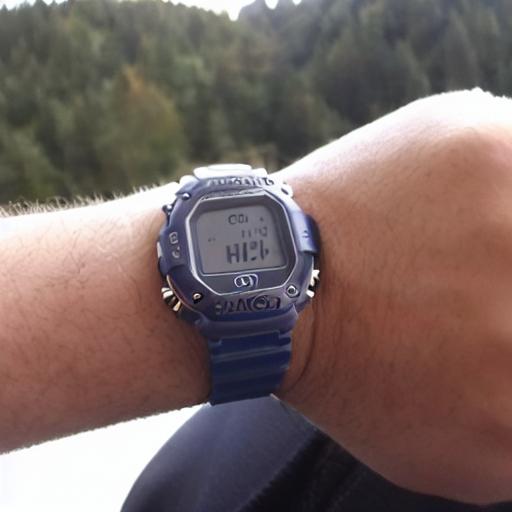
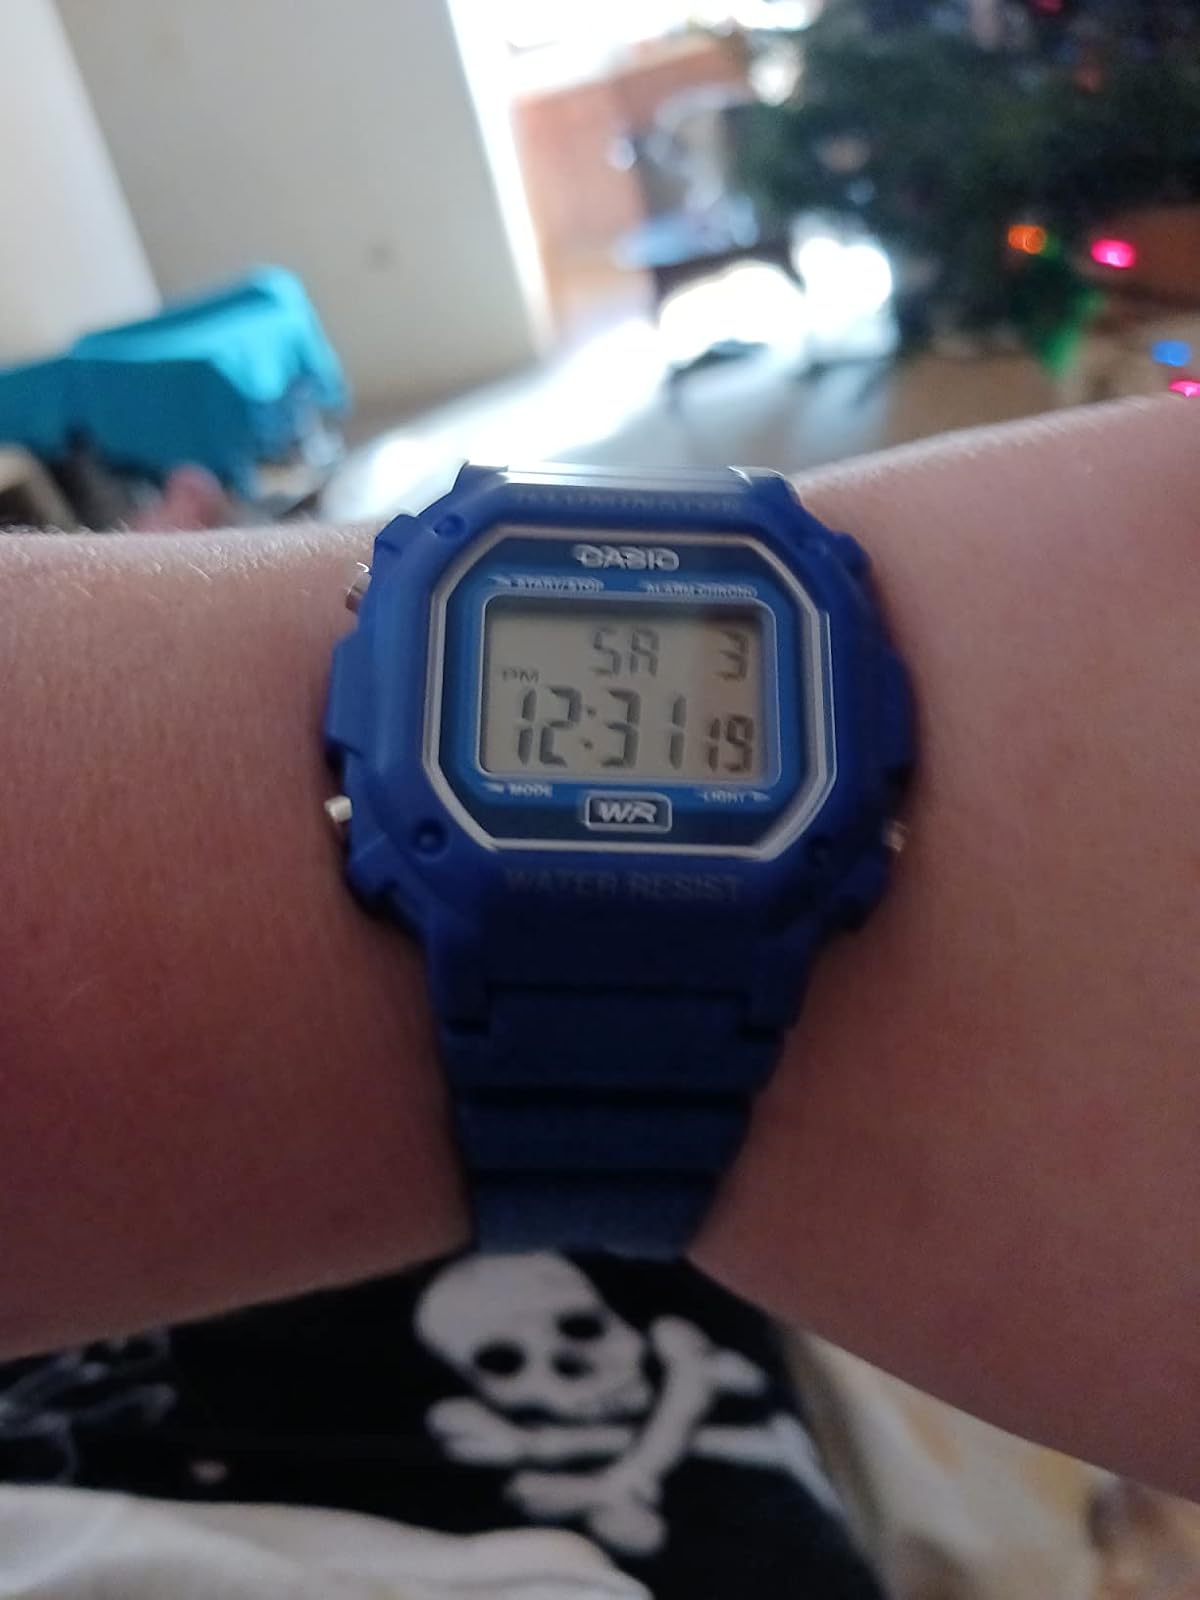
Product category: accessories_watch
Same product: no